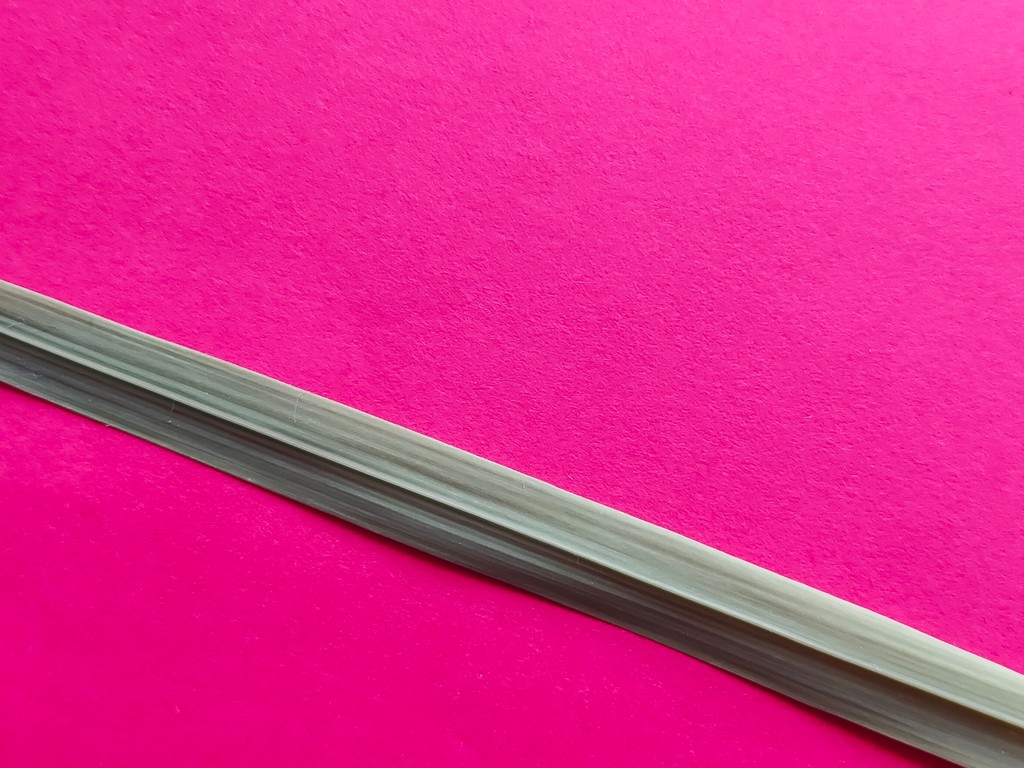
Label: Healthy